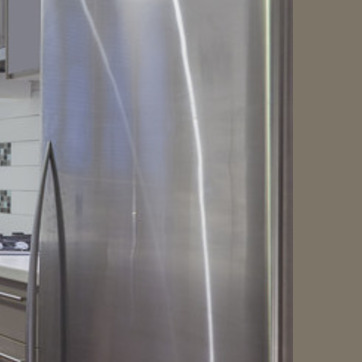
Material: metal